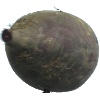
Label: beetroot